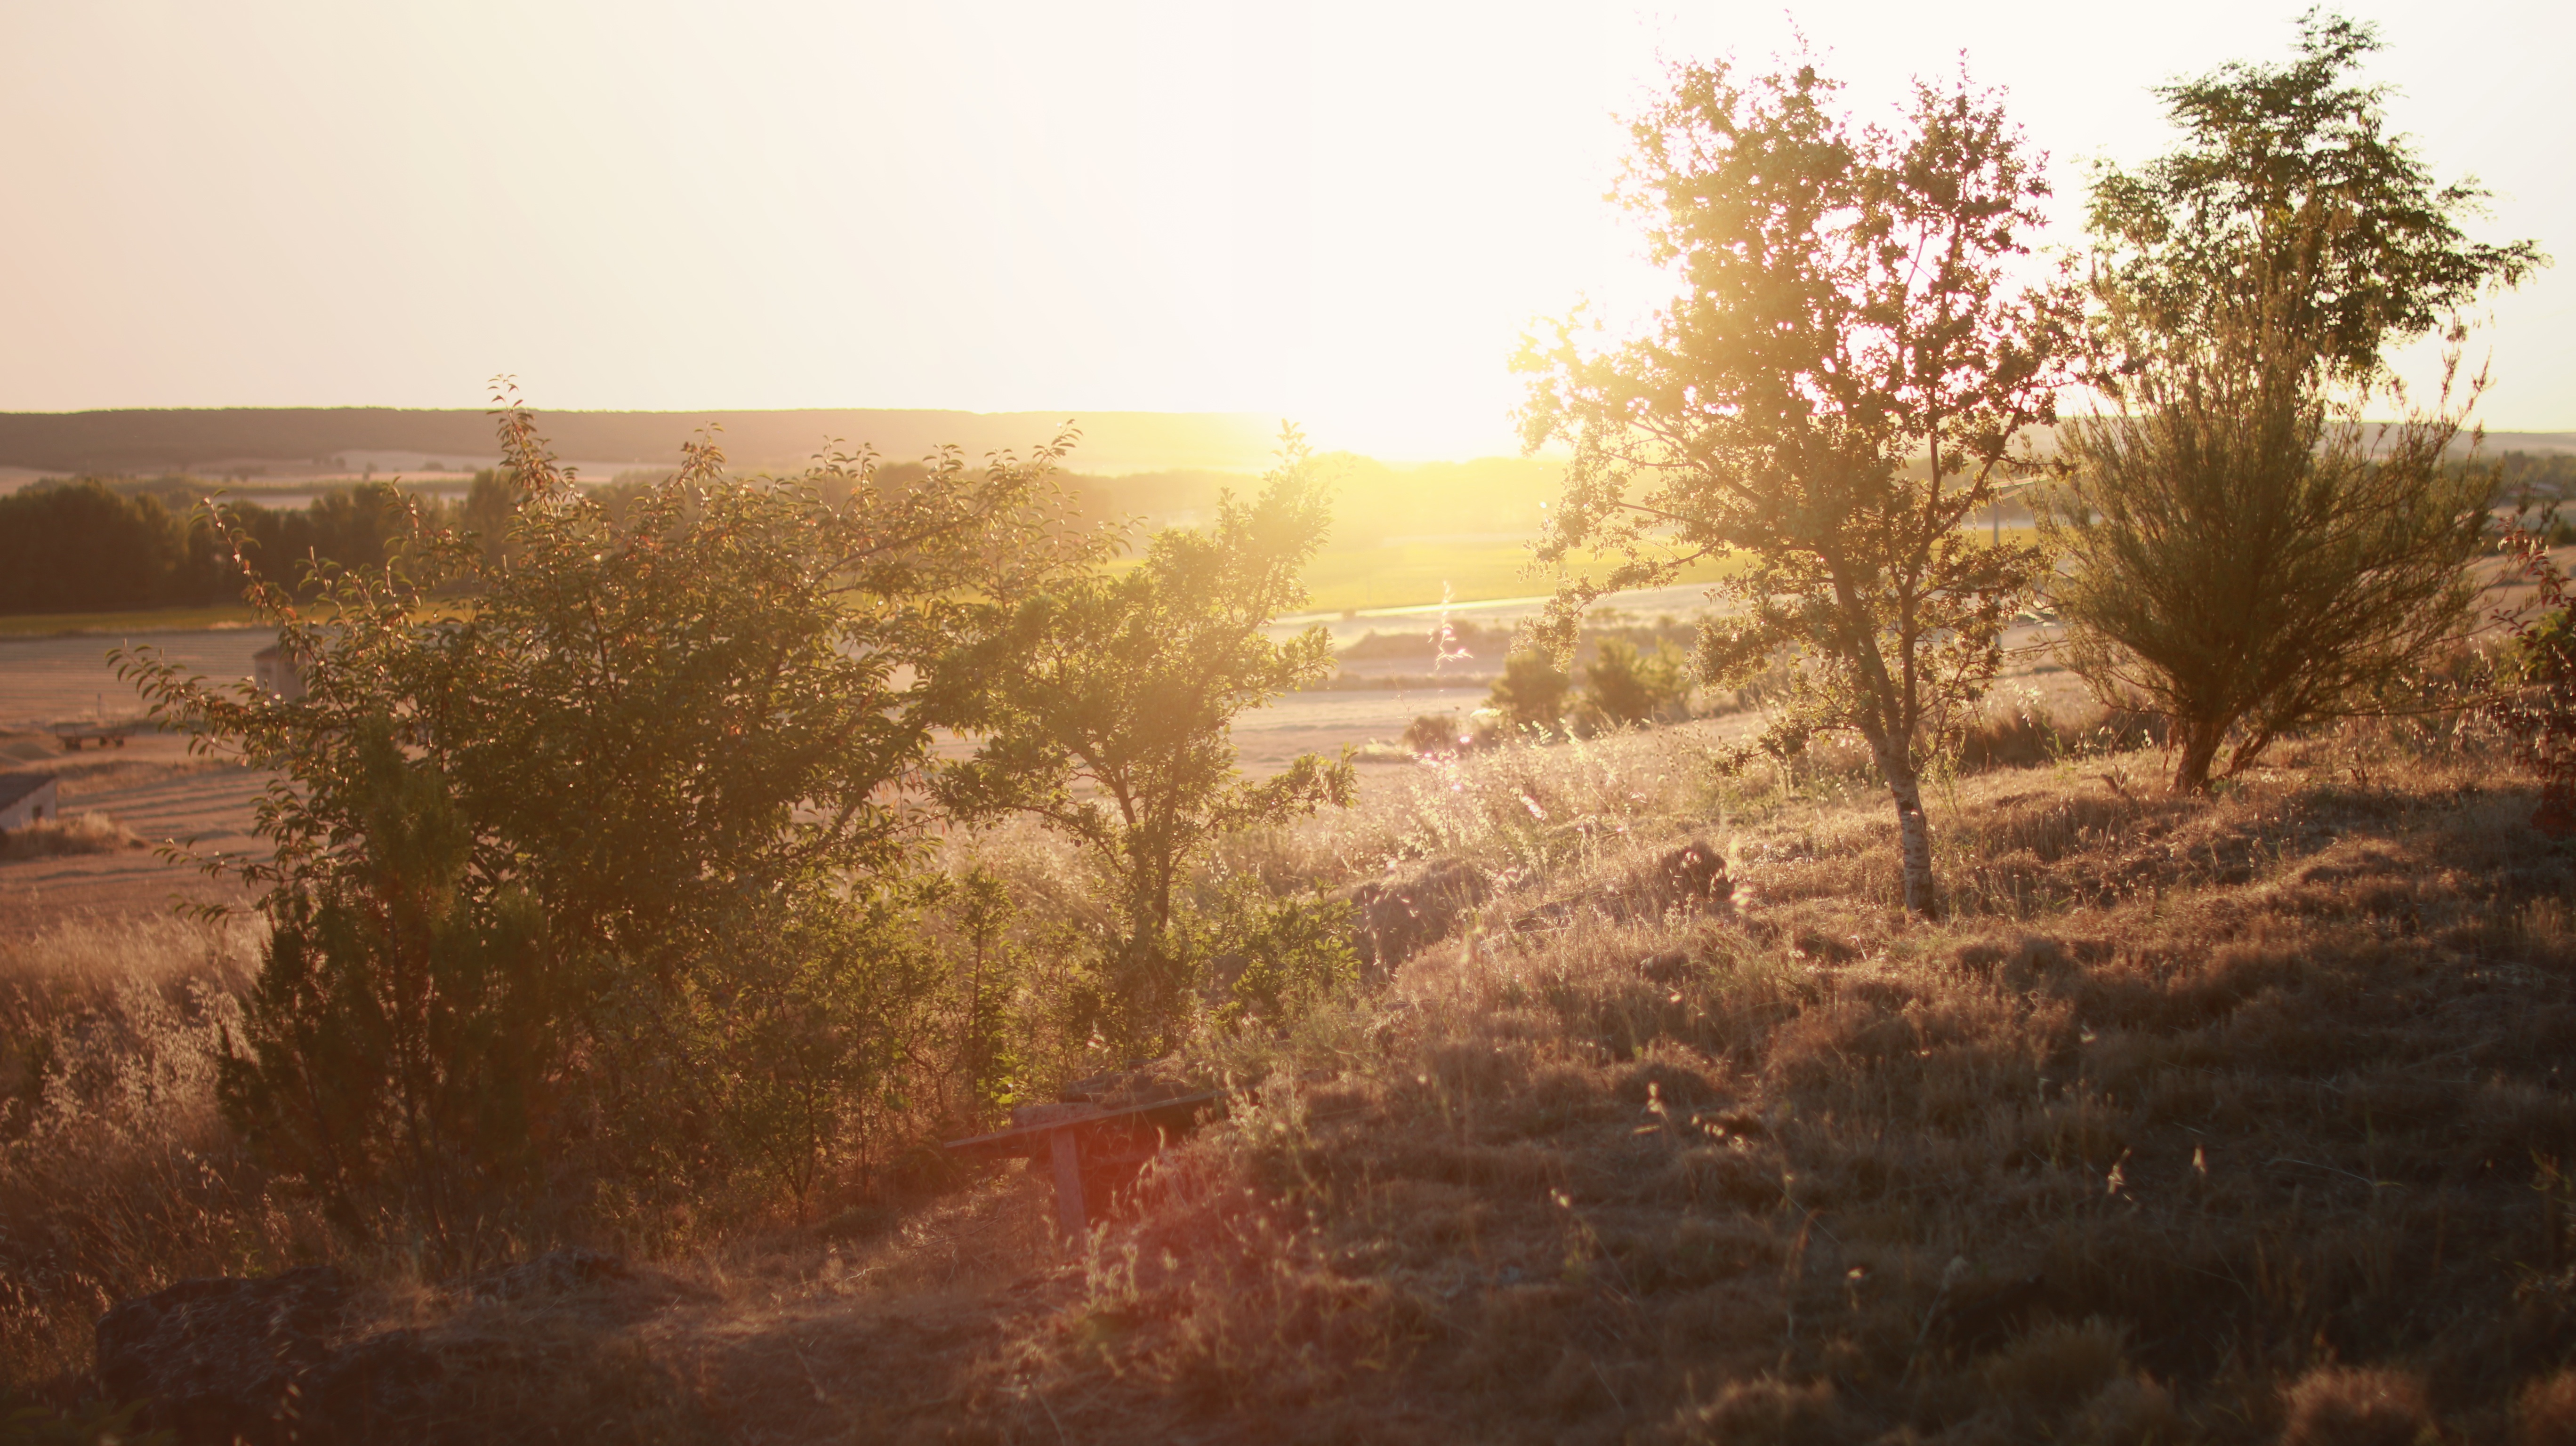
landscape, tree, nature, grass, sunrise, sunset, mist, sunlight, morning, leaf, dawn, evening, autumn, season, rural area, natural environment, atmospheric phenomenon